Obloke

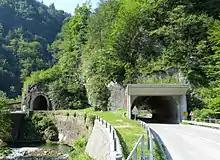
The Kupovo road and rail tunnels in Obloke

In the southernmost part of the village's territory there is a pair of road and rail tunnels on the route between Hudajužna and Koritnica.